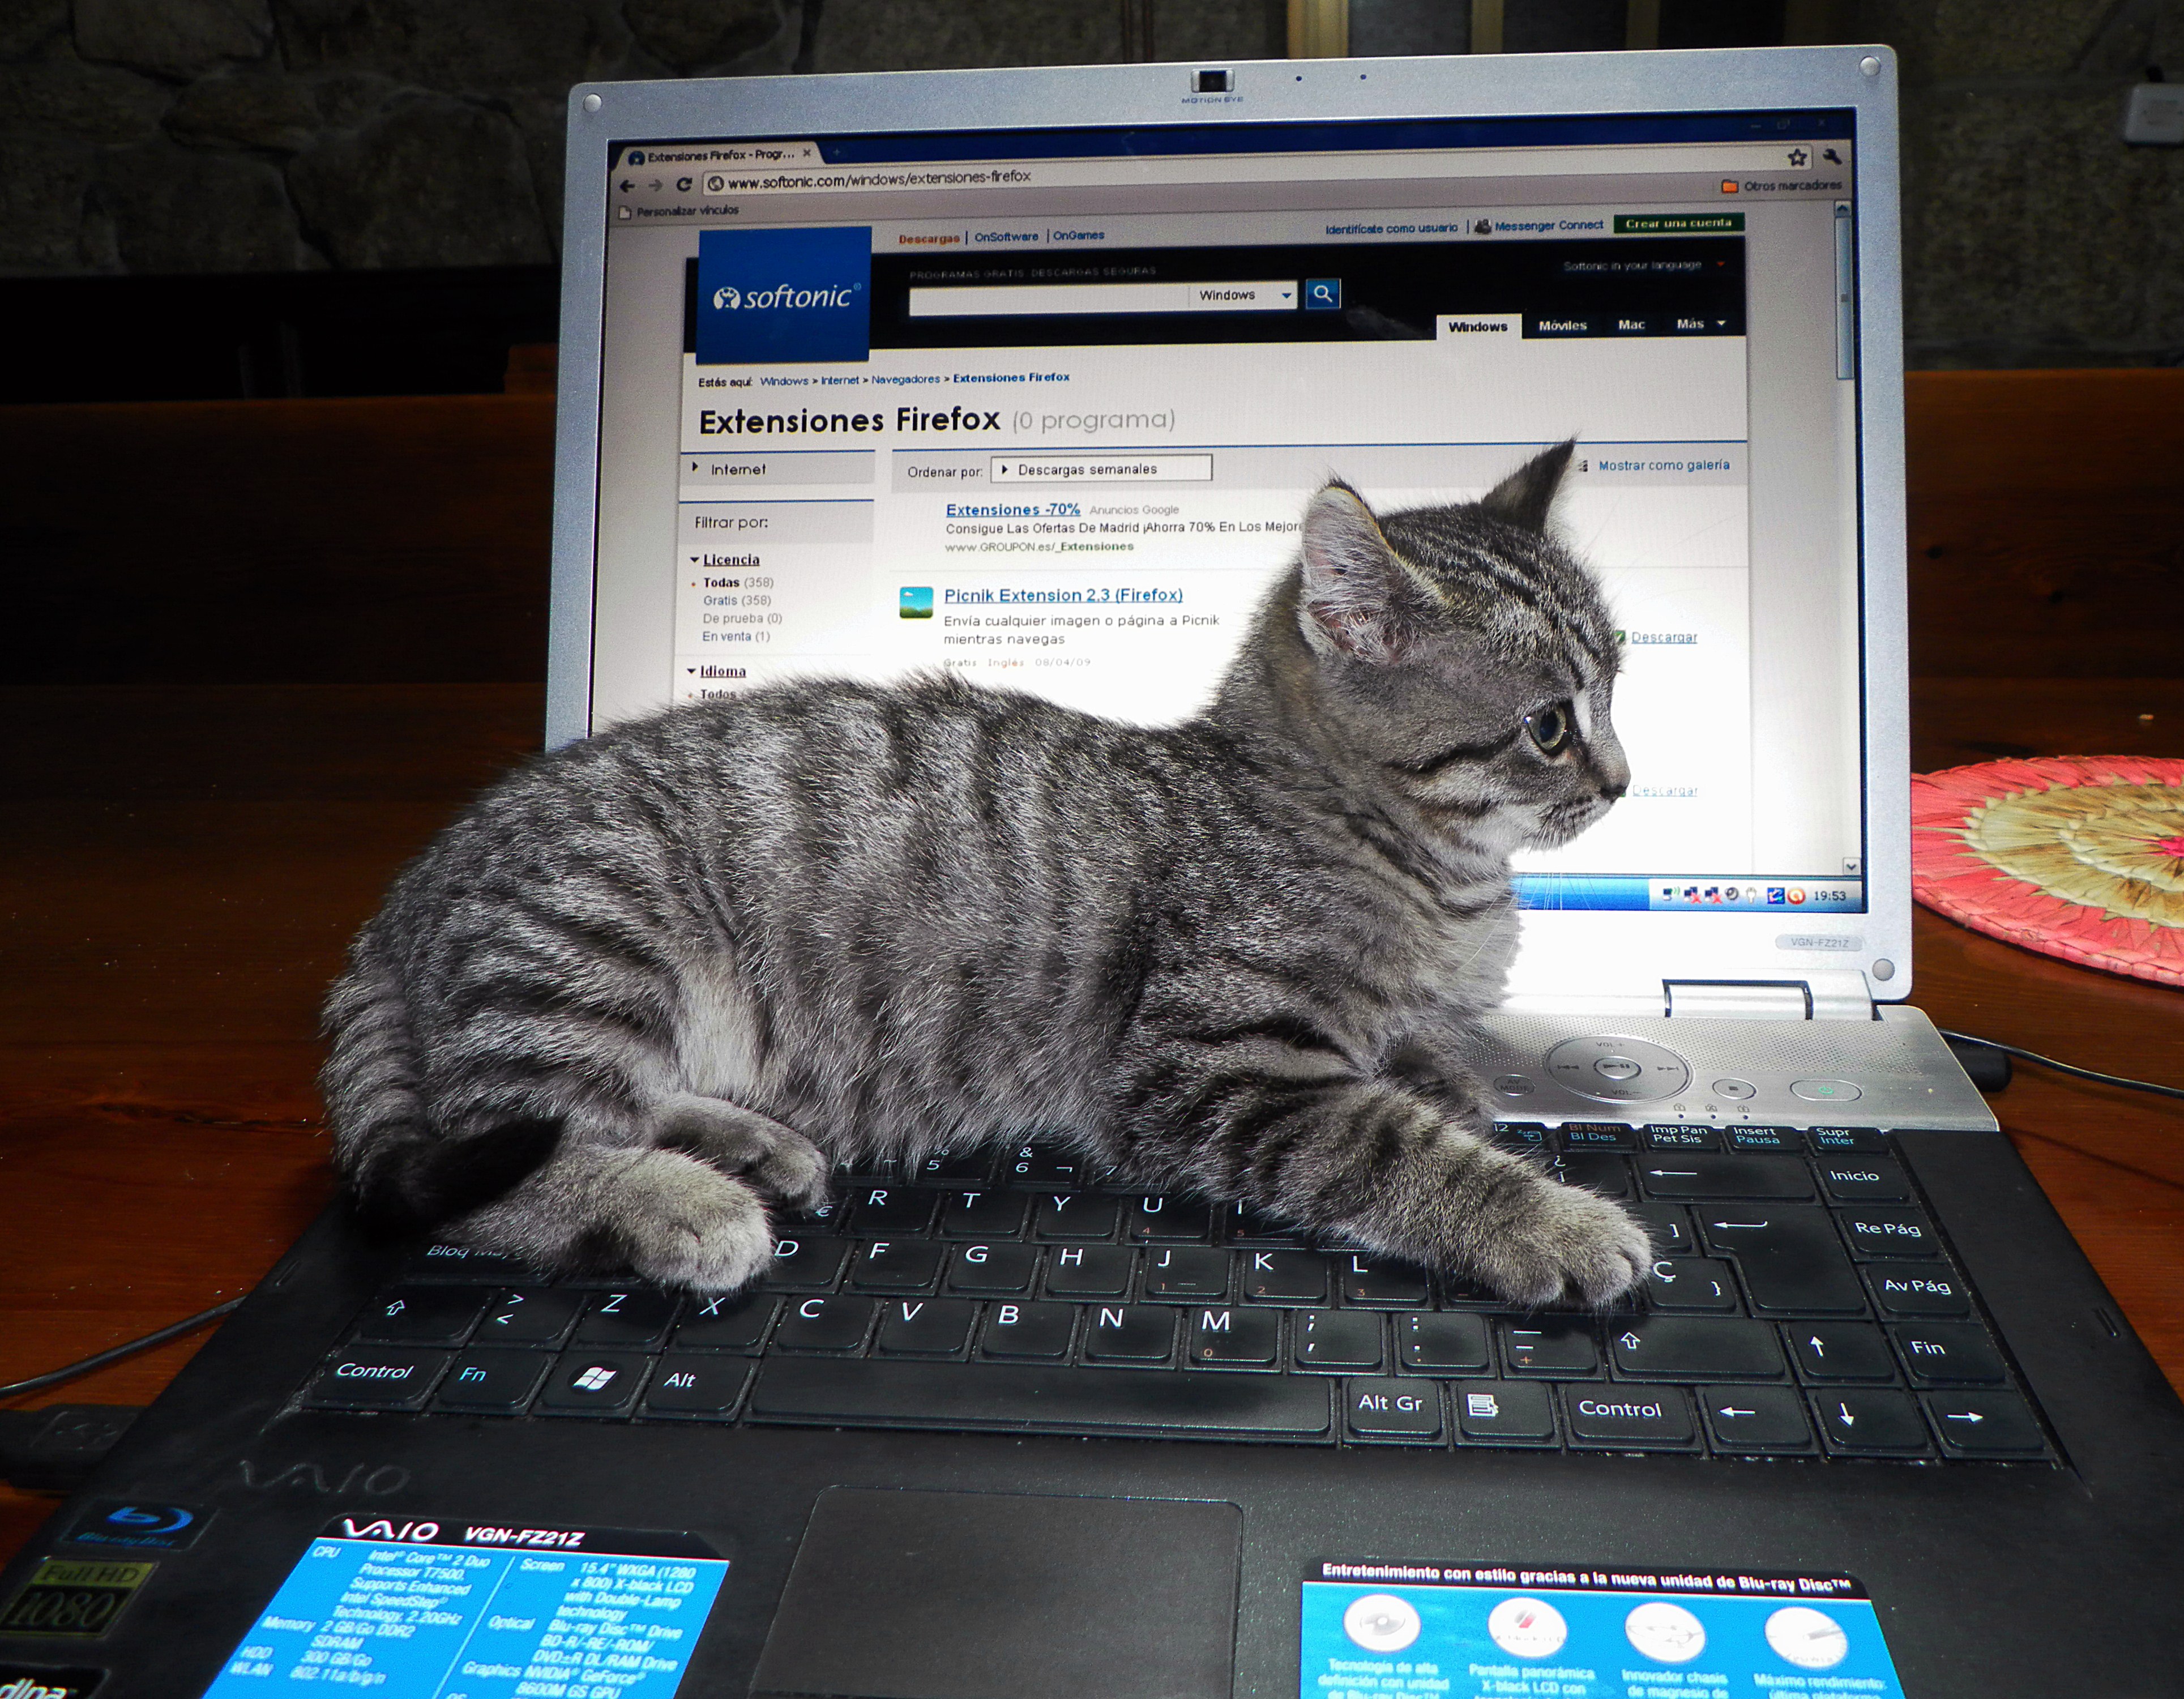
cat, mammal, cats, gatos, gphoto, animalesanimalsggl1, small to medium sized cats, cat like mammal